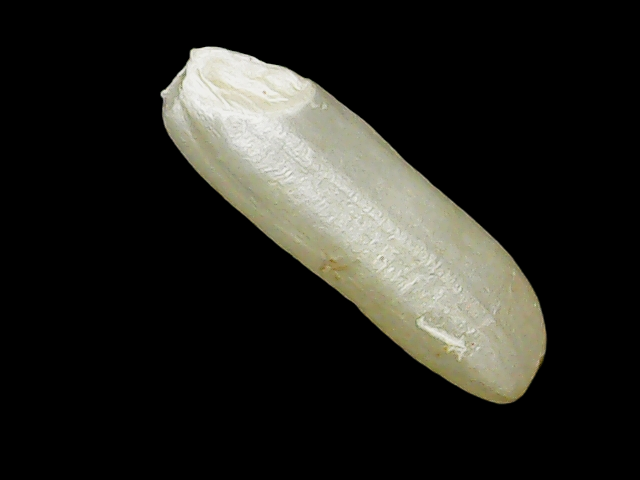
Rice variety: Binadhan26